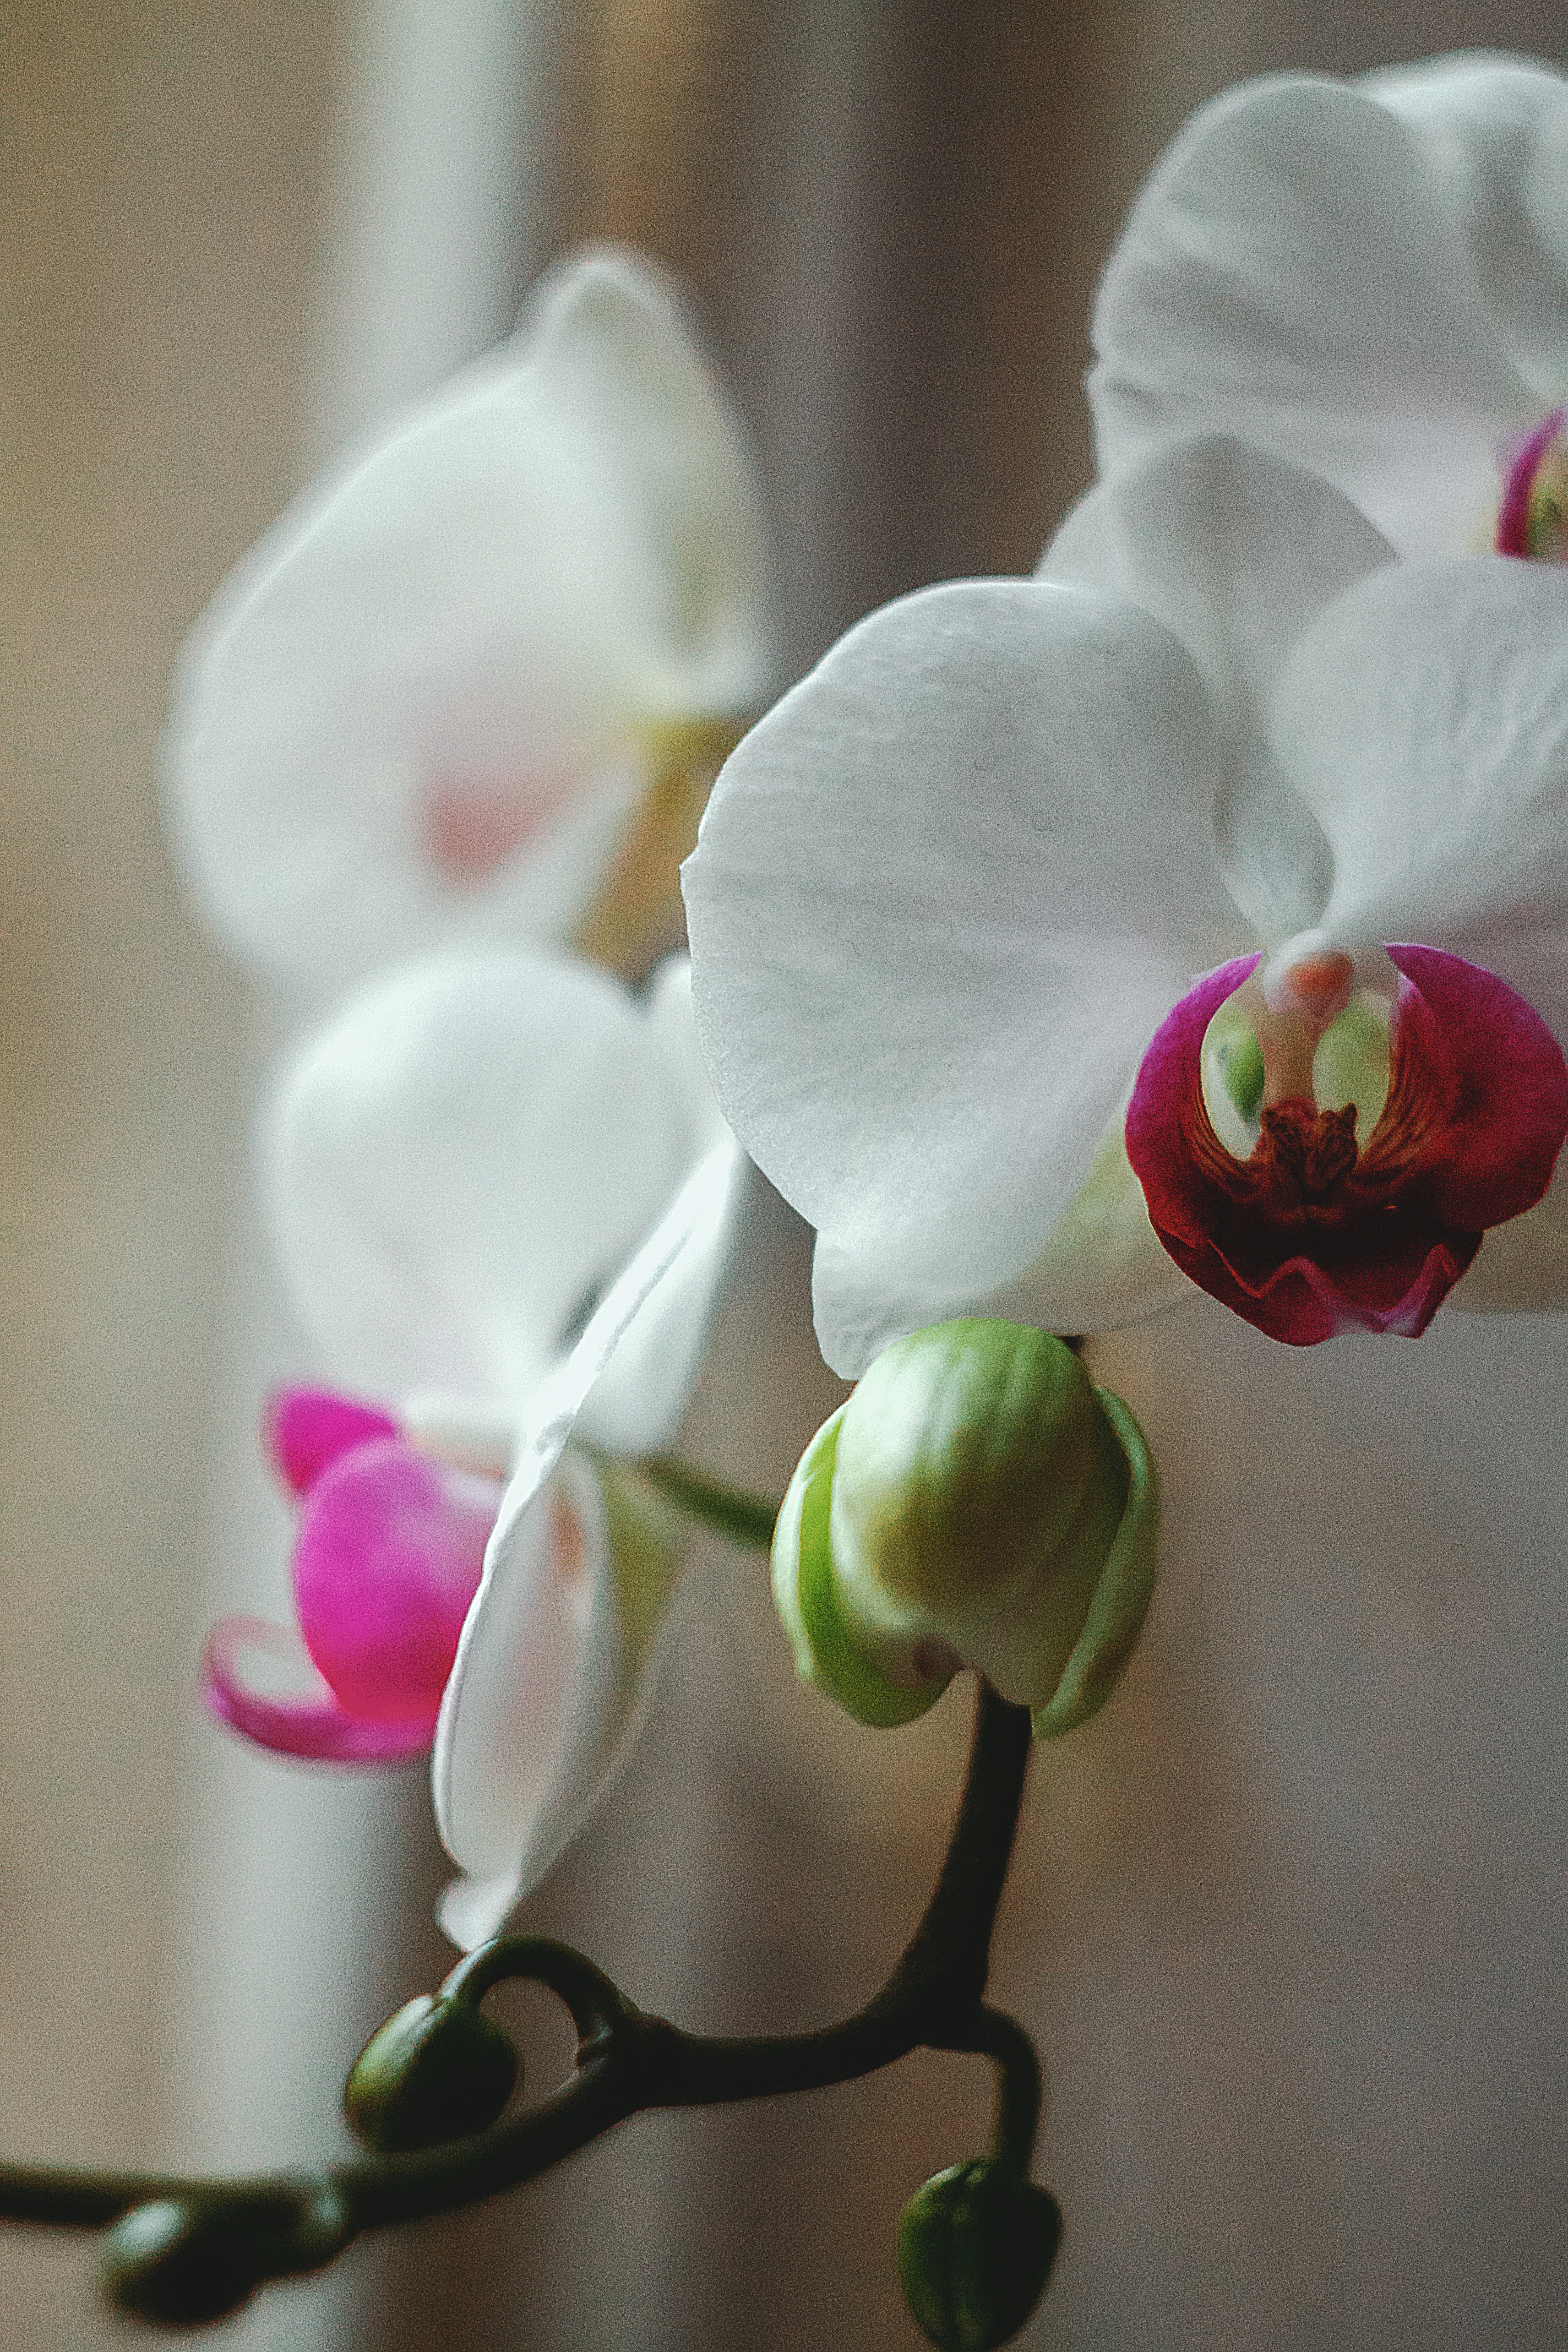
blossom, plant, white, flower, petal, botany, pink, flora, orchid, close up, macro photography, flowering plant, plant stem, land plant, moth orchid